Impact of Yuna Kim

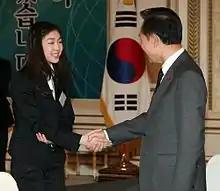
Kim with then South Korea president Lee Myung-bak at the Talent Award of Korea Ceremony, December 2008

Kim was honored in the sports category at the Republic of Korea National Assembly Awards in 2006, and received an Achievement Award in 2011. She was awarded the Talent Medal of Korea, which recognizes young people with leadership potential, in 2008. In 2008 and 2009, a major Korean newspaper named her Korea's "person of the year" and Gallup polls named her South Korea's top athlete in the three years preceding the 2010 Olympics. In August 2010, the city of Los Angeles designated August 7 as "Yu-Na Kim Day" and granted her honorary citizenship, and she also received the Proud Korean Award from the Korean American Leadership Foundation. Kim received the Sportswoman of the Year Award from the Women's Sports Foundation later that year.